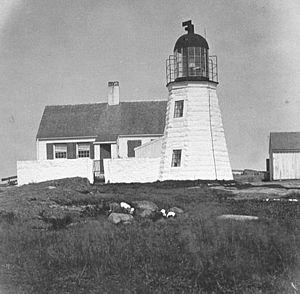
Le phare de Ten Pound Island est un phare actif situé sur Ten Pound Island près de Gloucester dans le Comté d'Essex.